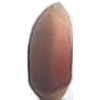
Label: Hazelnut 1